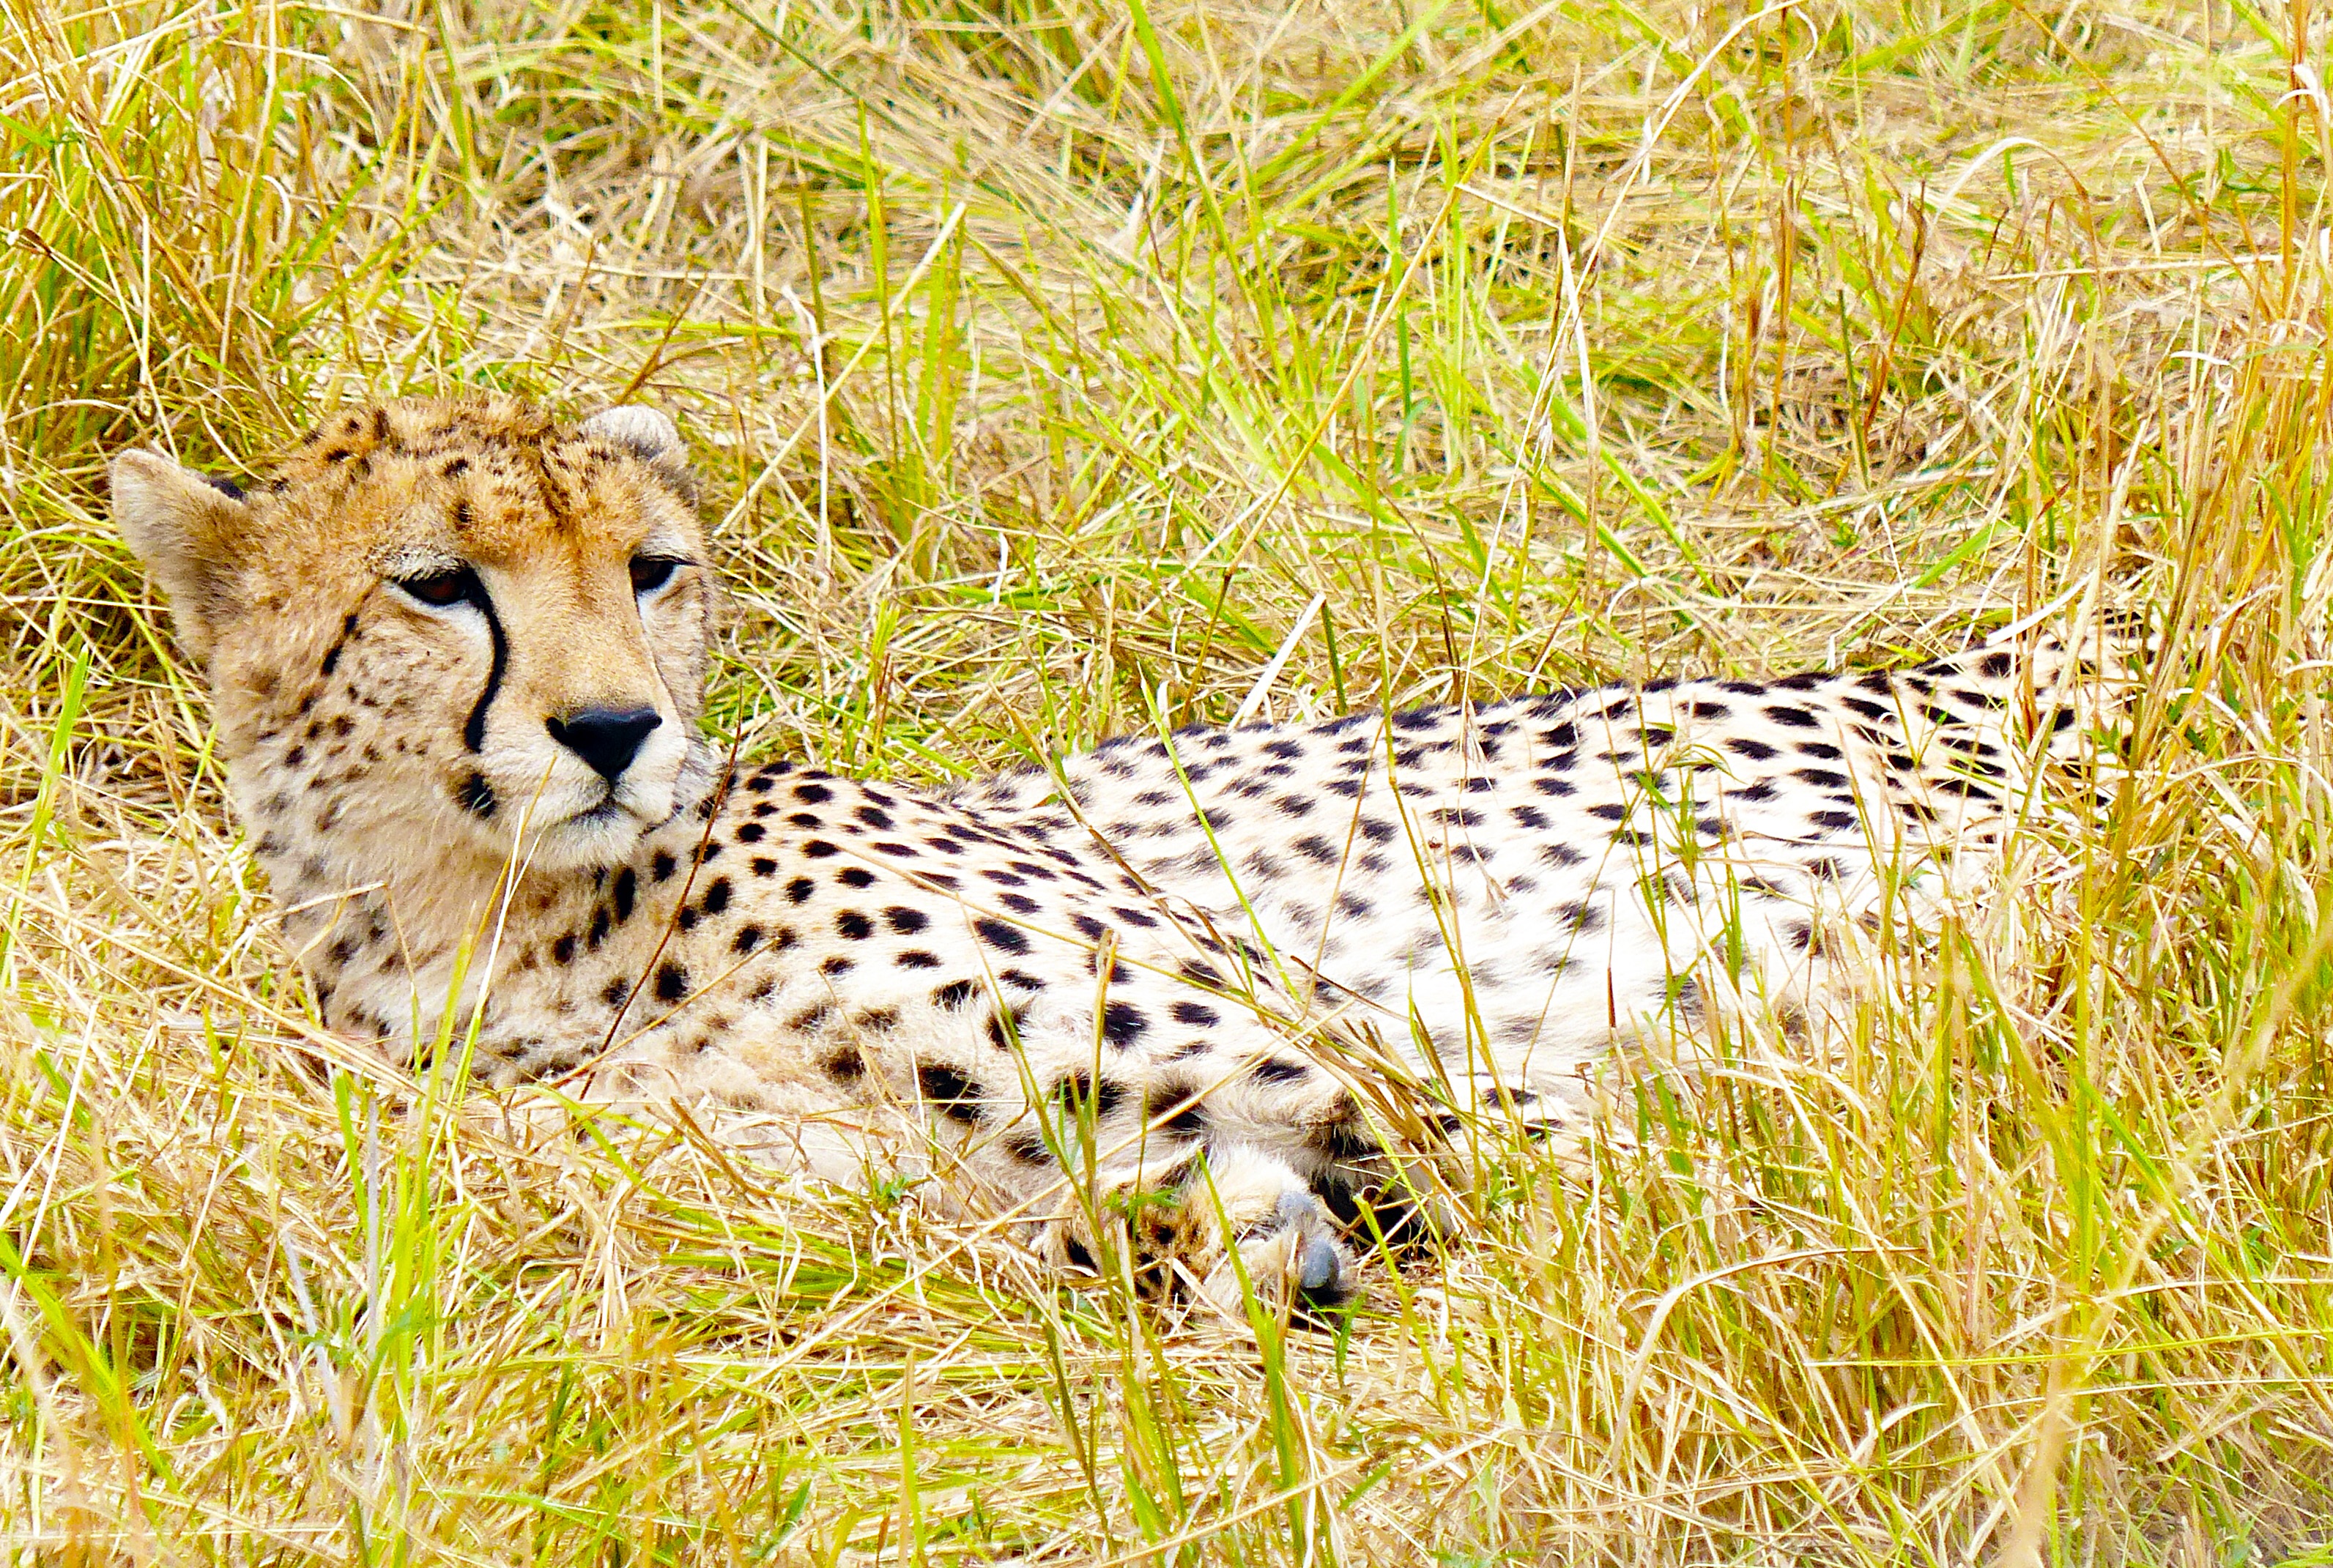
prairie, adventure, wildlife, africa, feline, mammal, predator, fauna, savanna, big cat, cheetah, grassland, vertebrate, safari, masai, kenya, mara, small to medium sized cats, cat like mammal